Telegraph Island

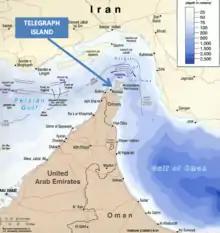
The location of Telegraph Island

Telegraph Island (also known as , "Jazīrat al Maqlab", and "Şağīr") is located in the Elphinstone Inlet or Khor Ash Sham, the inner inlet of Khasab Bay, less than 400 meters off the shore of the Musandam Peninsula, and less than 500 meters south of much larger but also much lesser known Sham Island, both of which are parts of the Sultanate of Oman. It is 160 meters long, and up to 90 meters wide, yielding an area of 1.1 hectares. The name as "Telegraph" comes from the telegraph-cable repeater station built on the island in 1864.